Valeč (Karlovy Vary District)

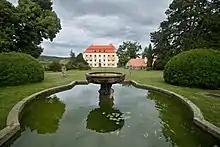
Valeč Castle

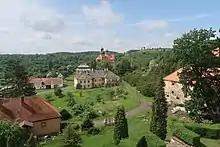
View from the castle

The first written mention of Valeč is from 1358, when Valeč was divided between brothers Beneš and Ctibor of Valeč. Other owners of the estate during the Middle Ages were: Jan Kladivo of Stebno 1368; Boreš of Osek 1371; Beneš of Buskovice from 1377 to 1416; Nevlas and Jan of Doupov 1416; Sezema of Doupov 1454; and Jan of Doupov of 1487.